Holy Hill National Shrine of Mary, Help of Christians

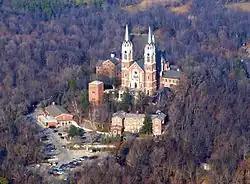
The Basilica of the Holy Hill

The Basilica and National Shrine of Mary, Help of Christians at the Holy Hill is a Roman Catholic Marian shrine in Hubertus, Wisconsin, United States, dedicated to the Blessed Virgin Mary under the venerated title "Help of Christians". The land and the shrine serves as a religious pilgrimage and attracts approximately 300,000 visitors each year.